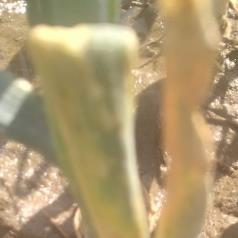
Crop: Onion
Condition: alternaria-d